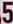
Number: 5